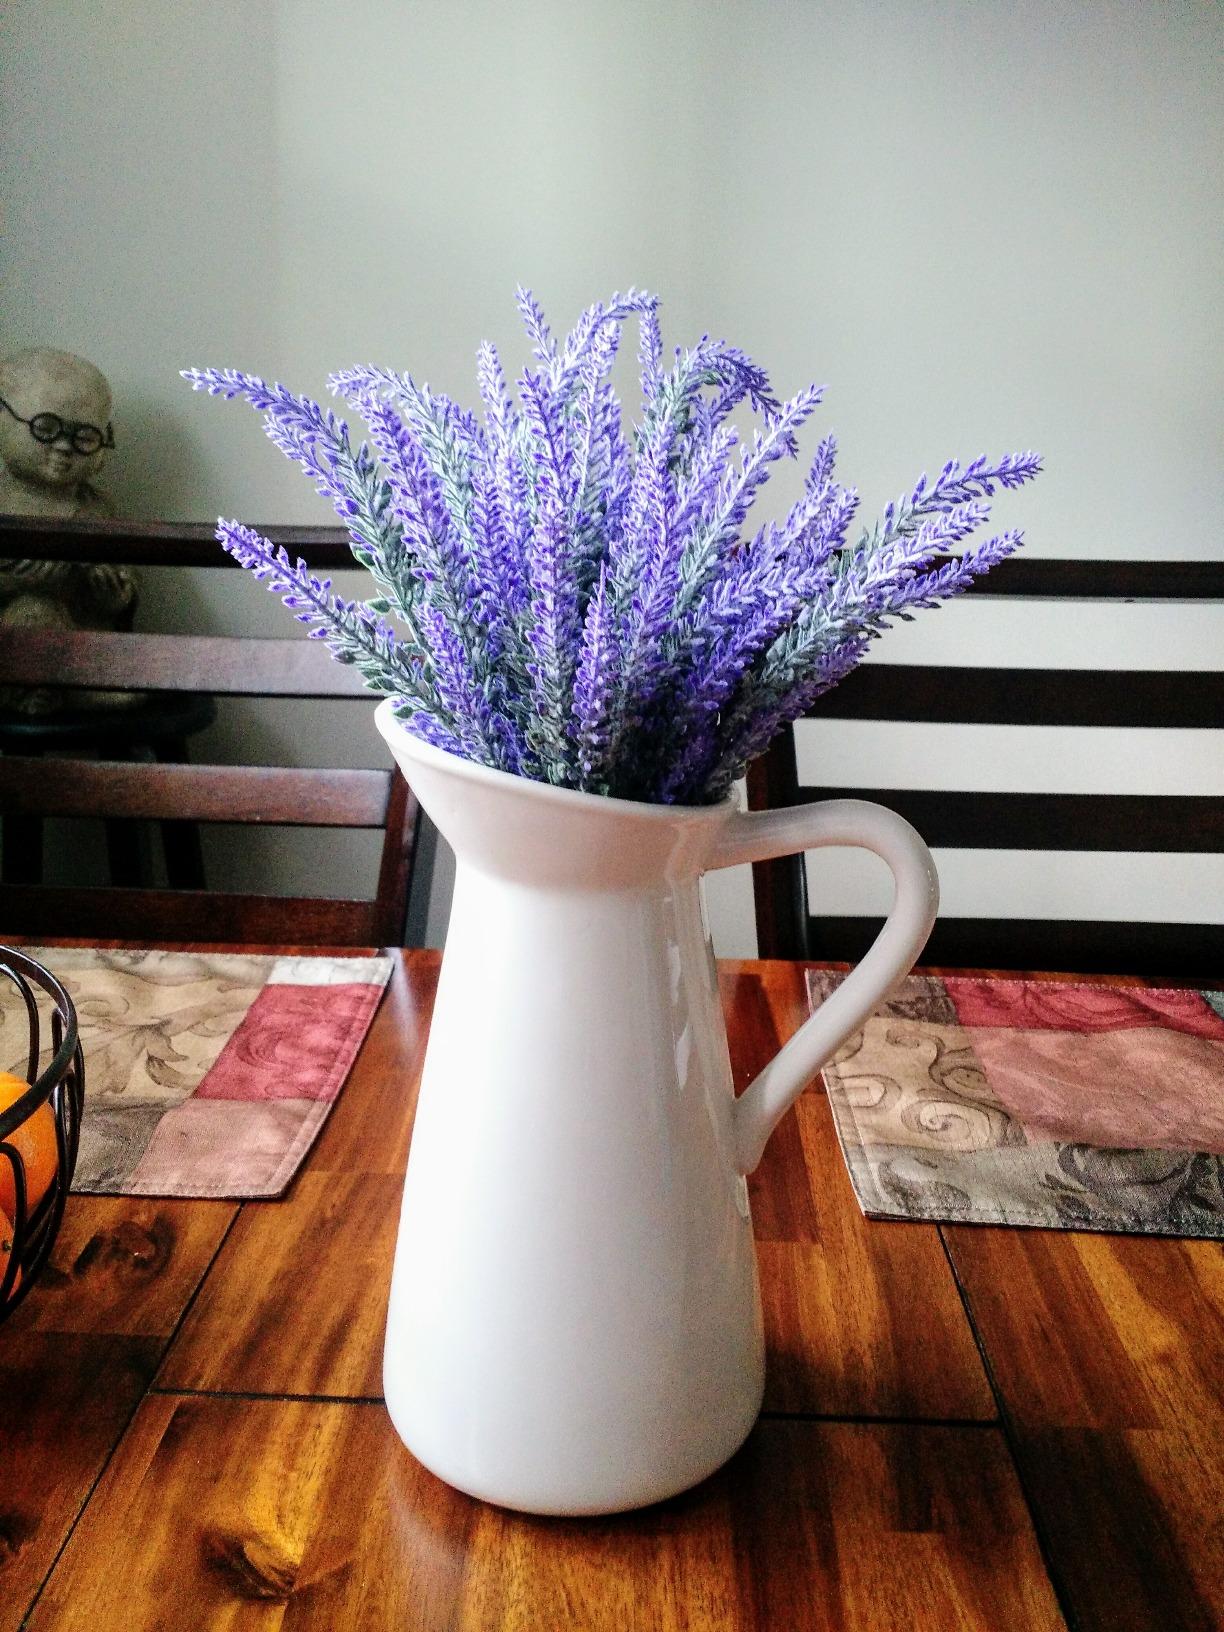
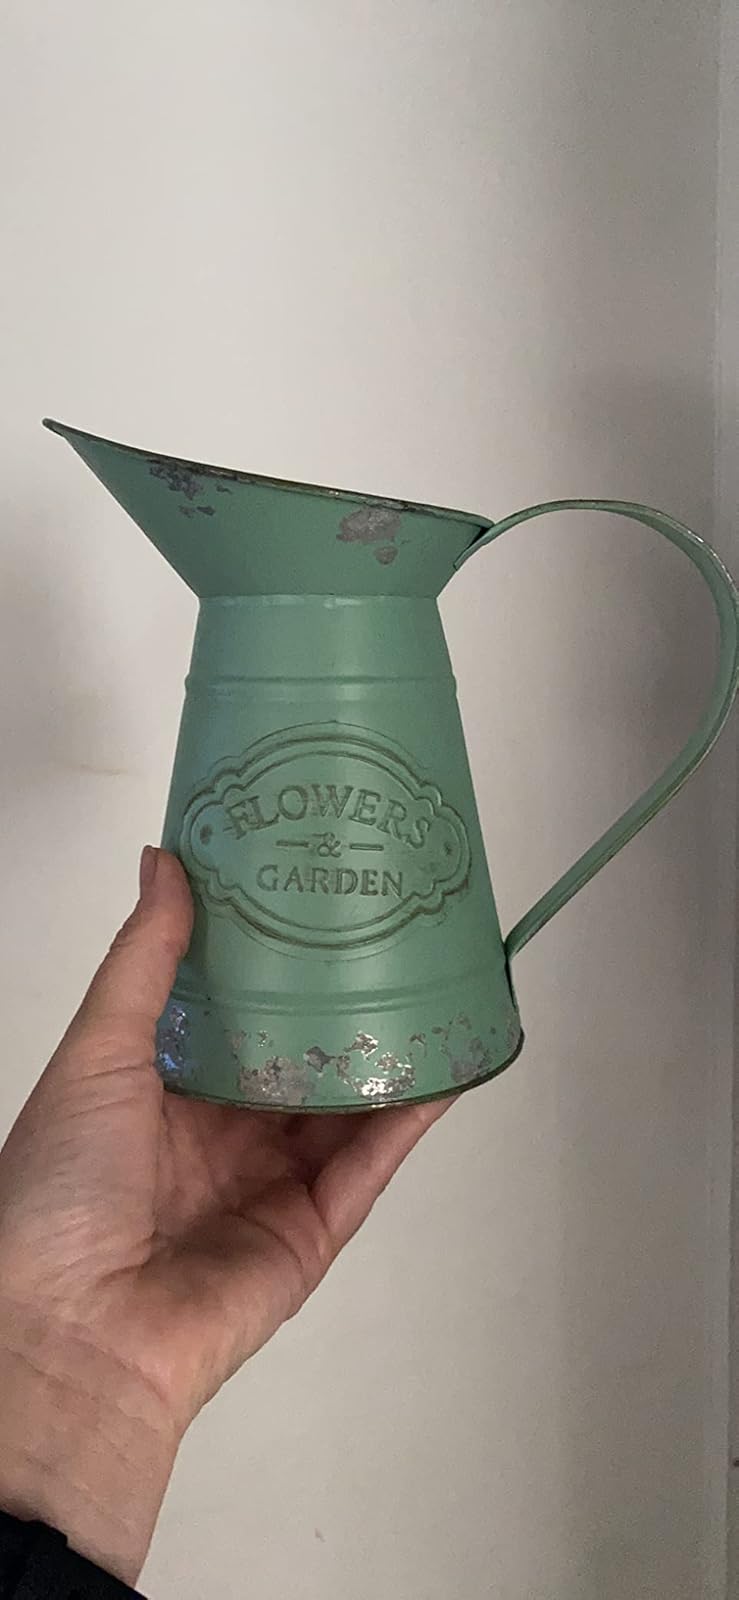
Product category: vase
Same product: no